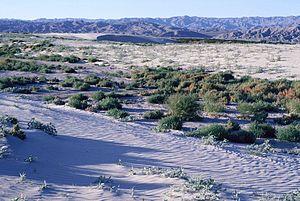
Trois femmes est un film américain de Robert Altman, sorti en 1977.